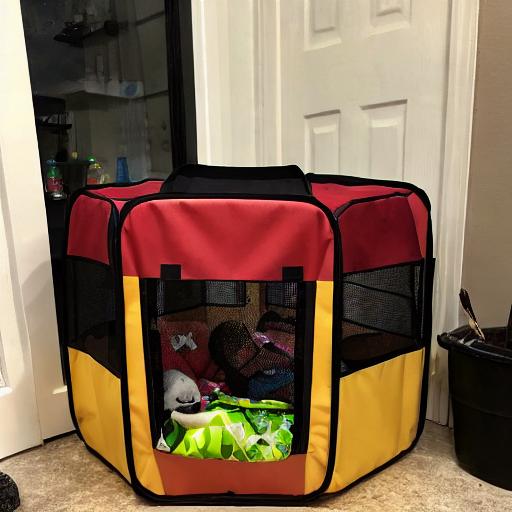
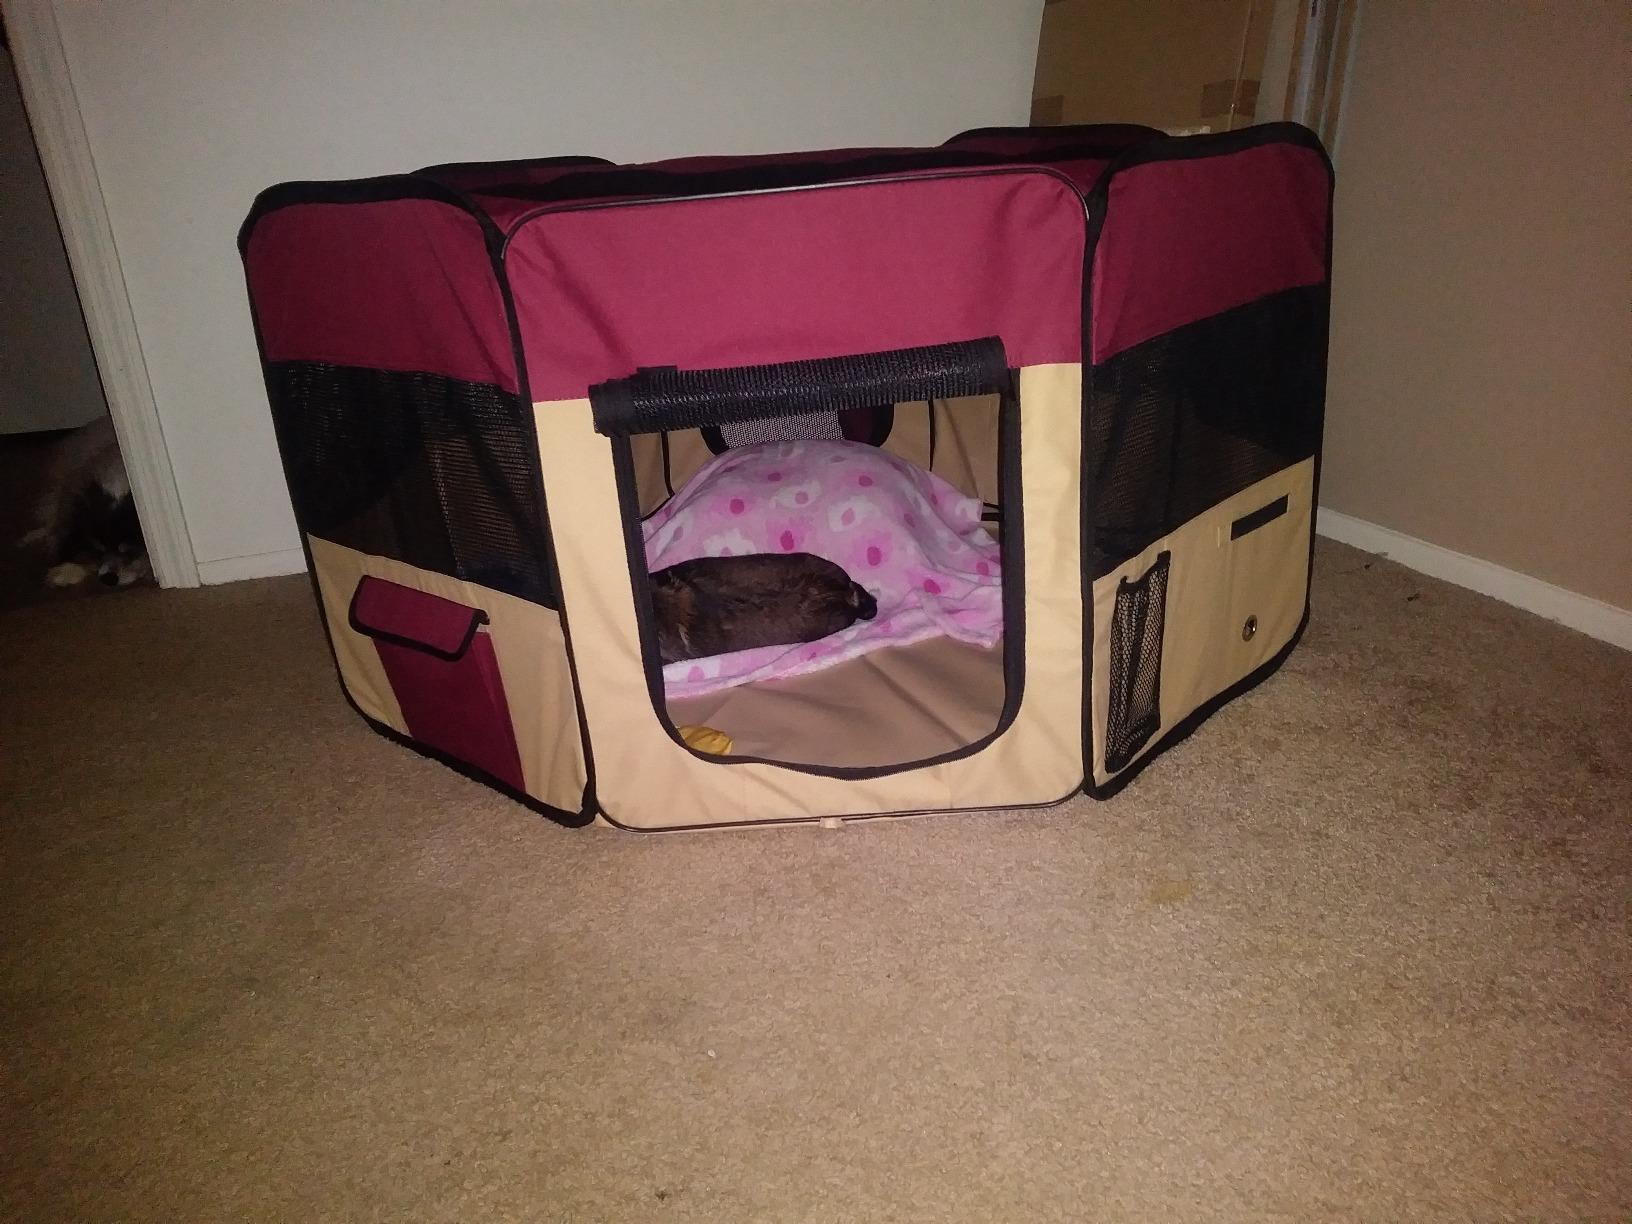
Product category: items_kennel
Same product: no